Municipal police (Austria)

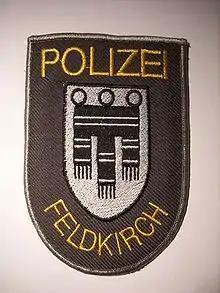

The municipal security guards existing in about 40 Austrian municipalities are police forces besides the Austrian Federal Police. They may also be called city security guard ("Städtische Sicherheitswache"), municipal police ("Gemeindepolizei"), local police ("Ortspolizei") or city police ("Stadtpolizei"). The larger of these forces form municipal guard corps ("Gemeindewachkörper"; official translation: municipal constabularies) with competences equal to the Federal Police. Some municipalities, including most statutory cities, are not allowed to maintain a guard corps.